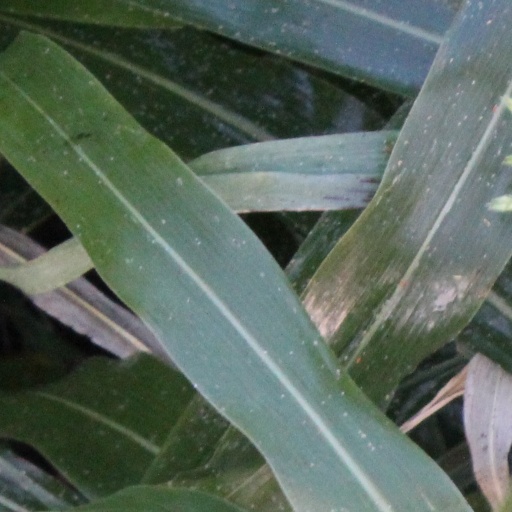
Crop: sorghum